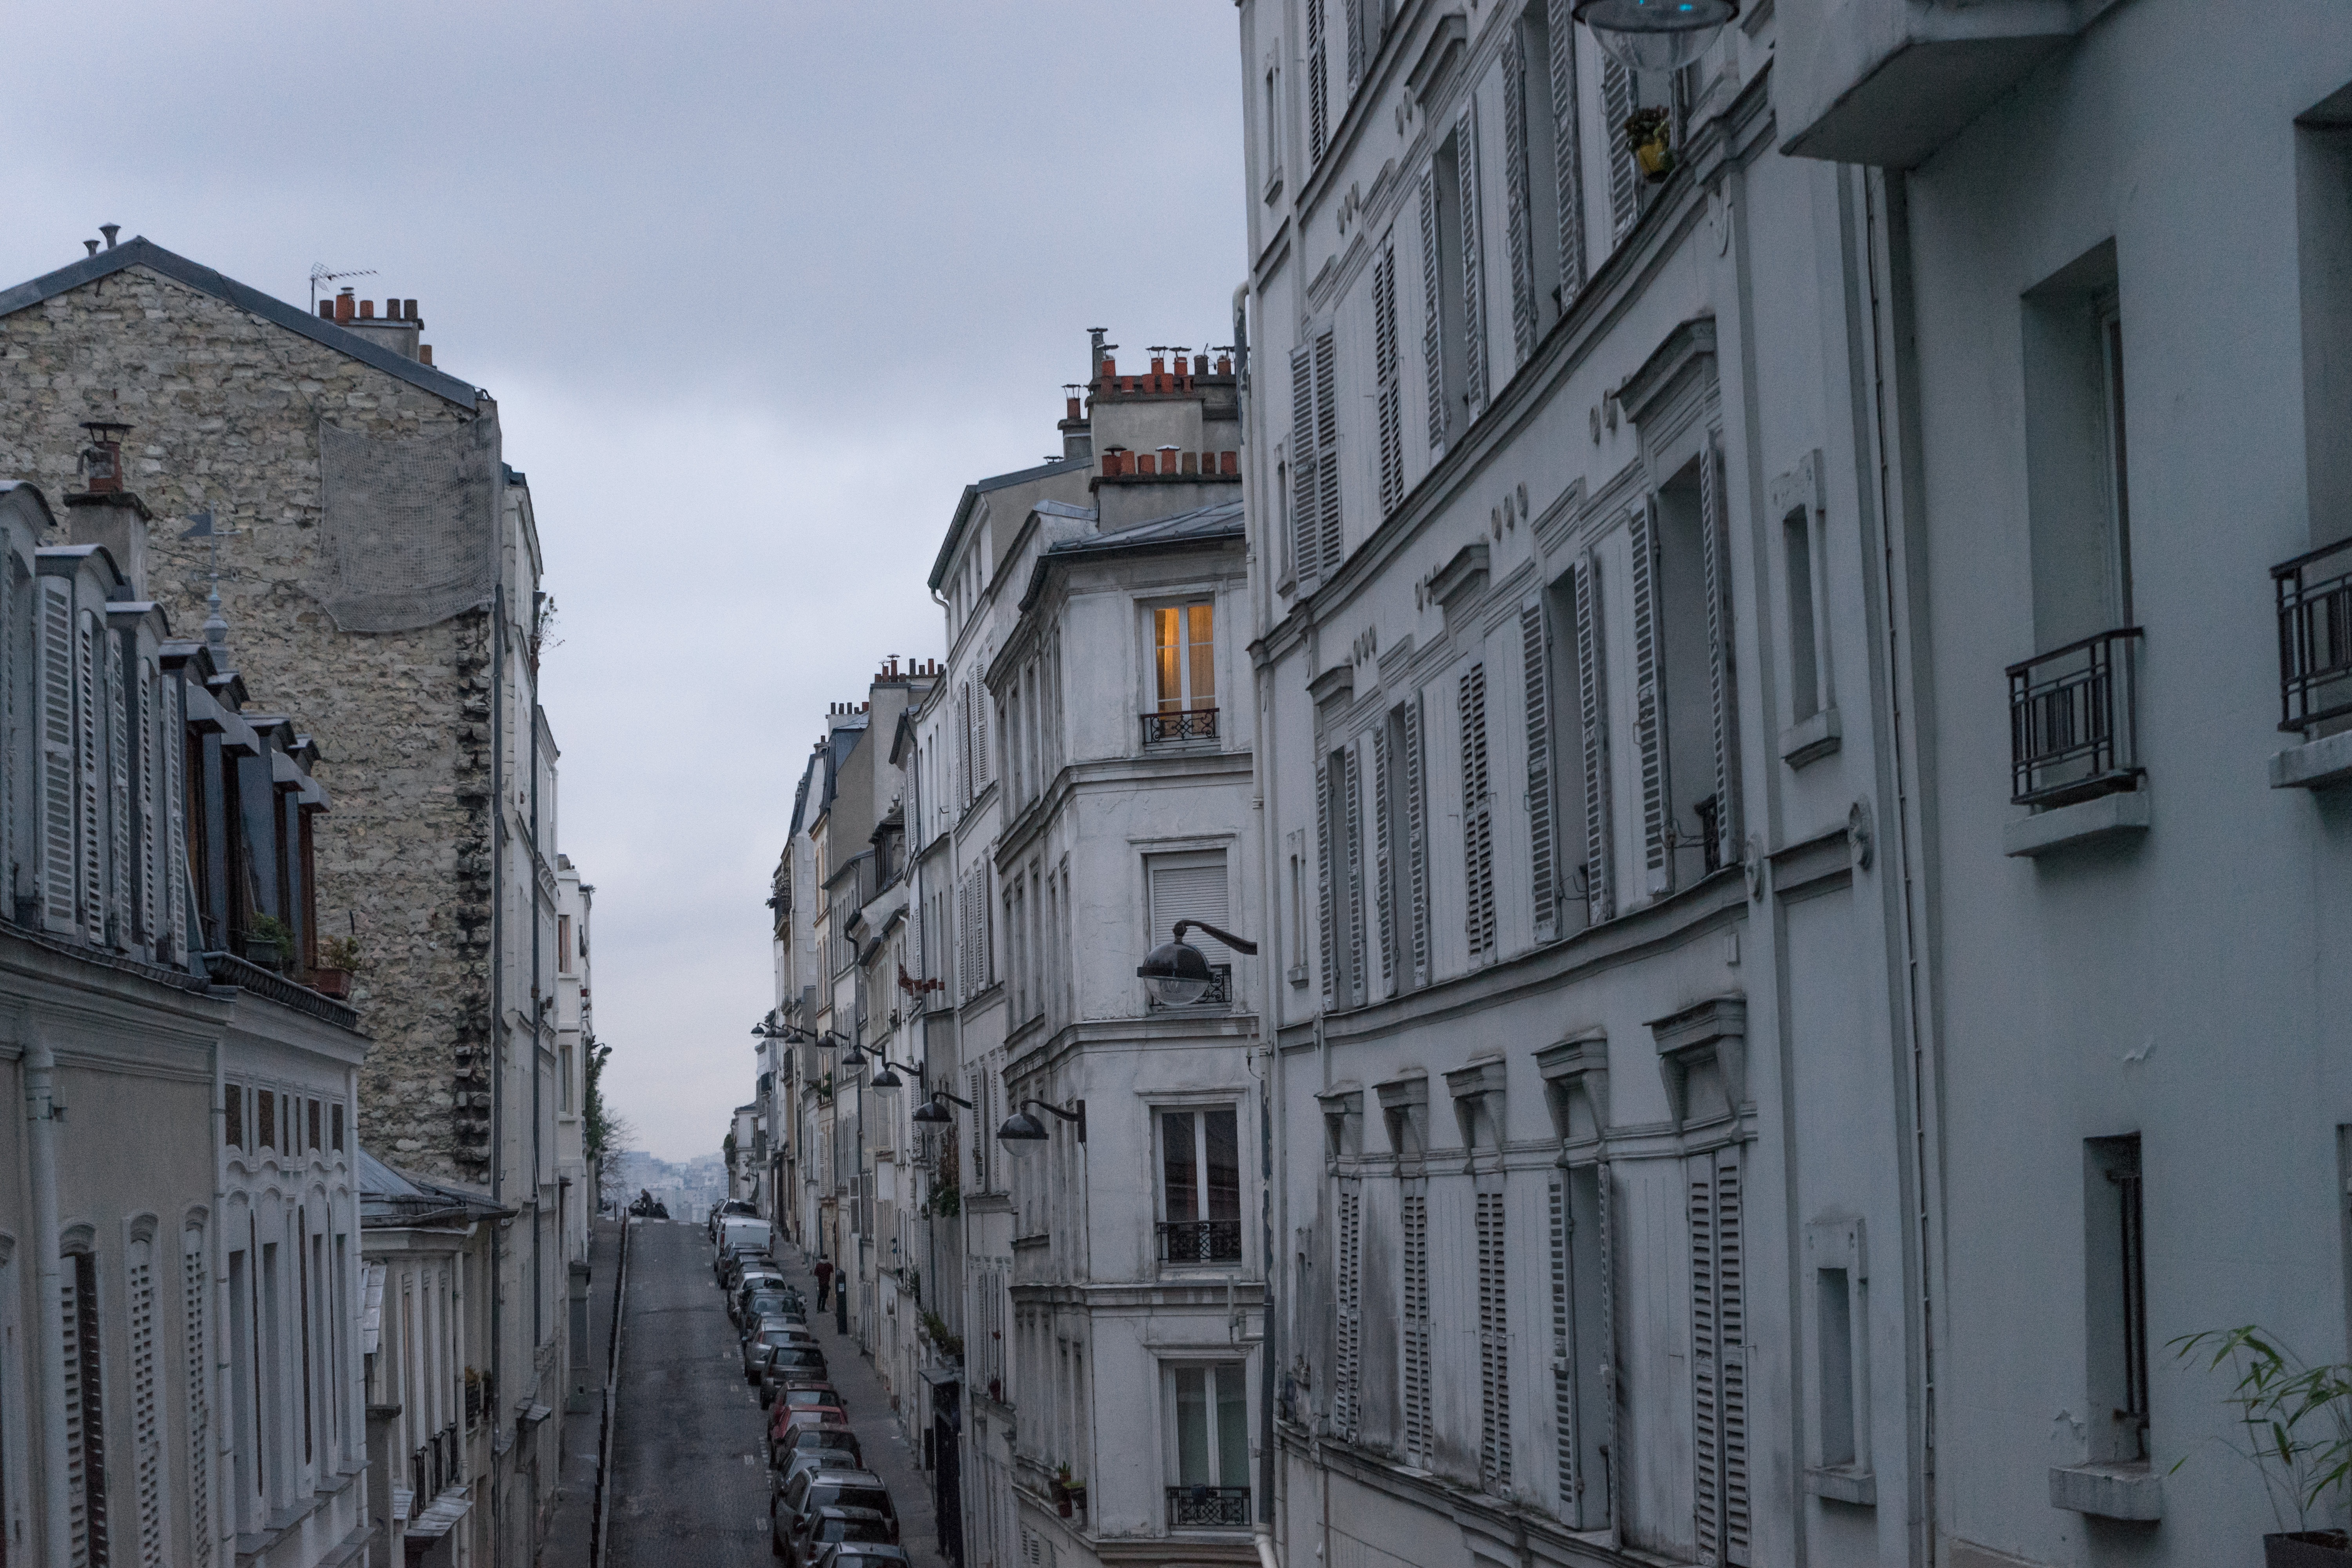
architecture, road, street, town, city, paris, skyscraper, cityscape, downtown, facade, tower block, streets, buildings, infrastructure, metropolis, neighbourhood, urban area, residential area, human settlement